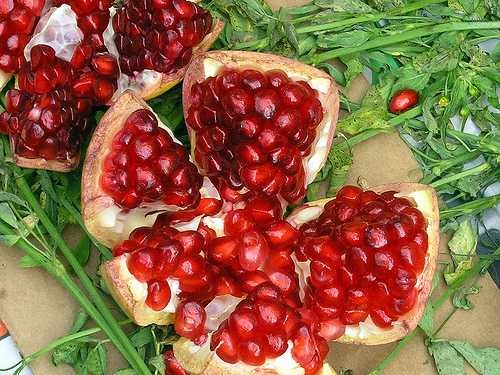
Label: Pomegranate